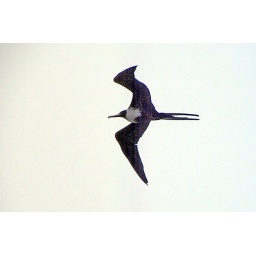
Magnificent Frigatebird, flying over ship in San Juan harbour, Puerto Rico